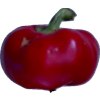
Label: red_pepper